Truncated order-4 hexagonal tiling

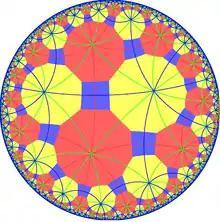
Truncated order-4 hexagonal tiling with *662 mirror lines

The dual of the tiling represents the fundamental domains of (*662) orbifold symmetry. From [6,6] (*662) symmetry, there are 15 small index subgroup (12 unique) by mirror removal and alternation operators. Mirrors can be removed if its branch orders are all even, and cuts neighboring branch orders in half. Removing two mirrors leaves a half-order gyration point where the removed mirrors met. In these images fundamental domains are alternately colored black and white, and mirrors exist on the boundaries between colors. The subgroup index-8 group, [1,6,1,6,1] (3333) is the commutator subgroup of [6,6].